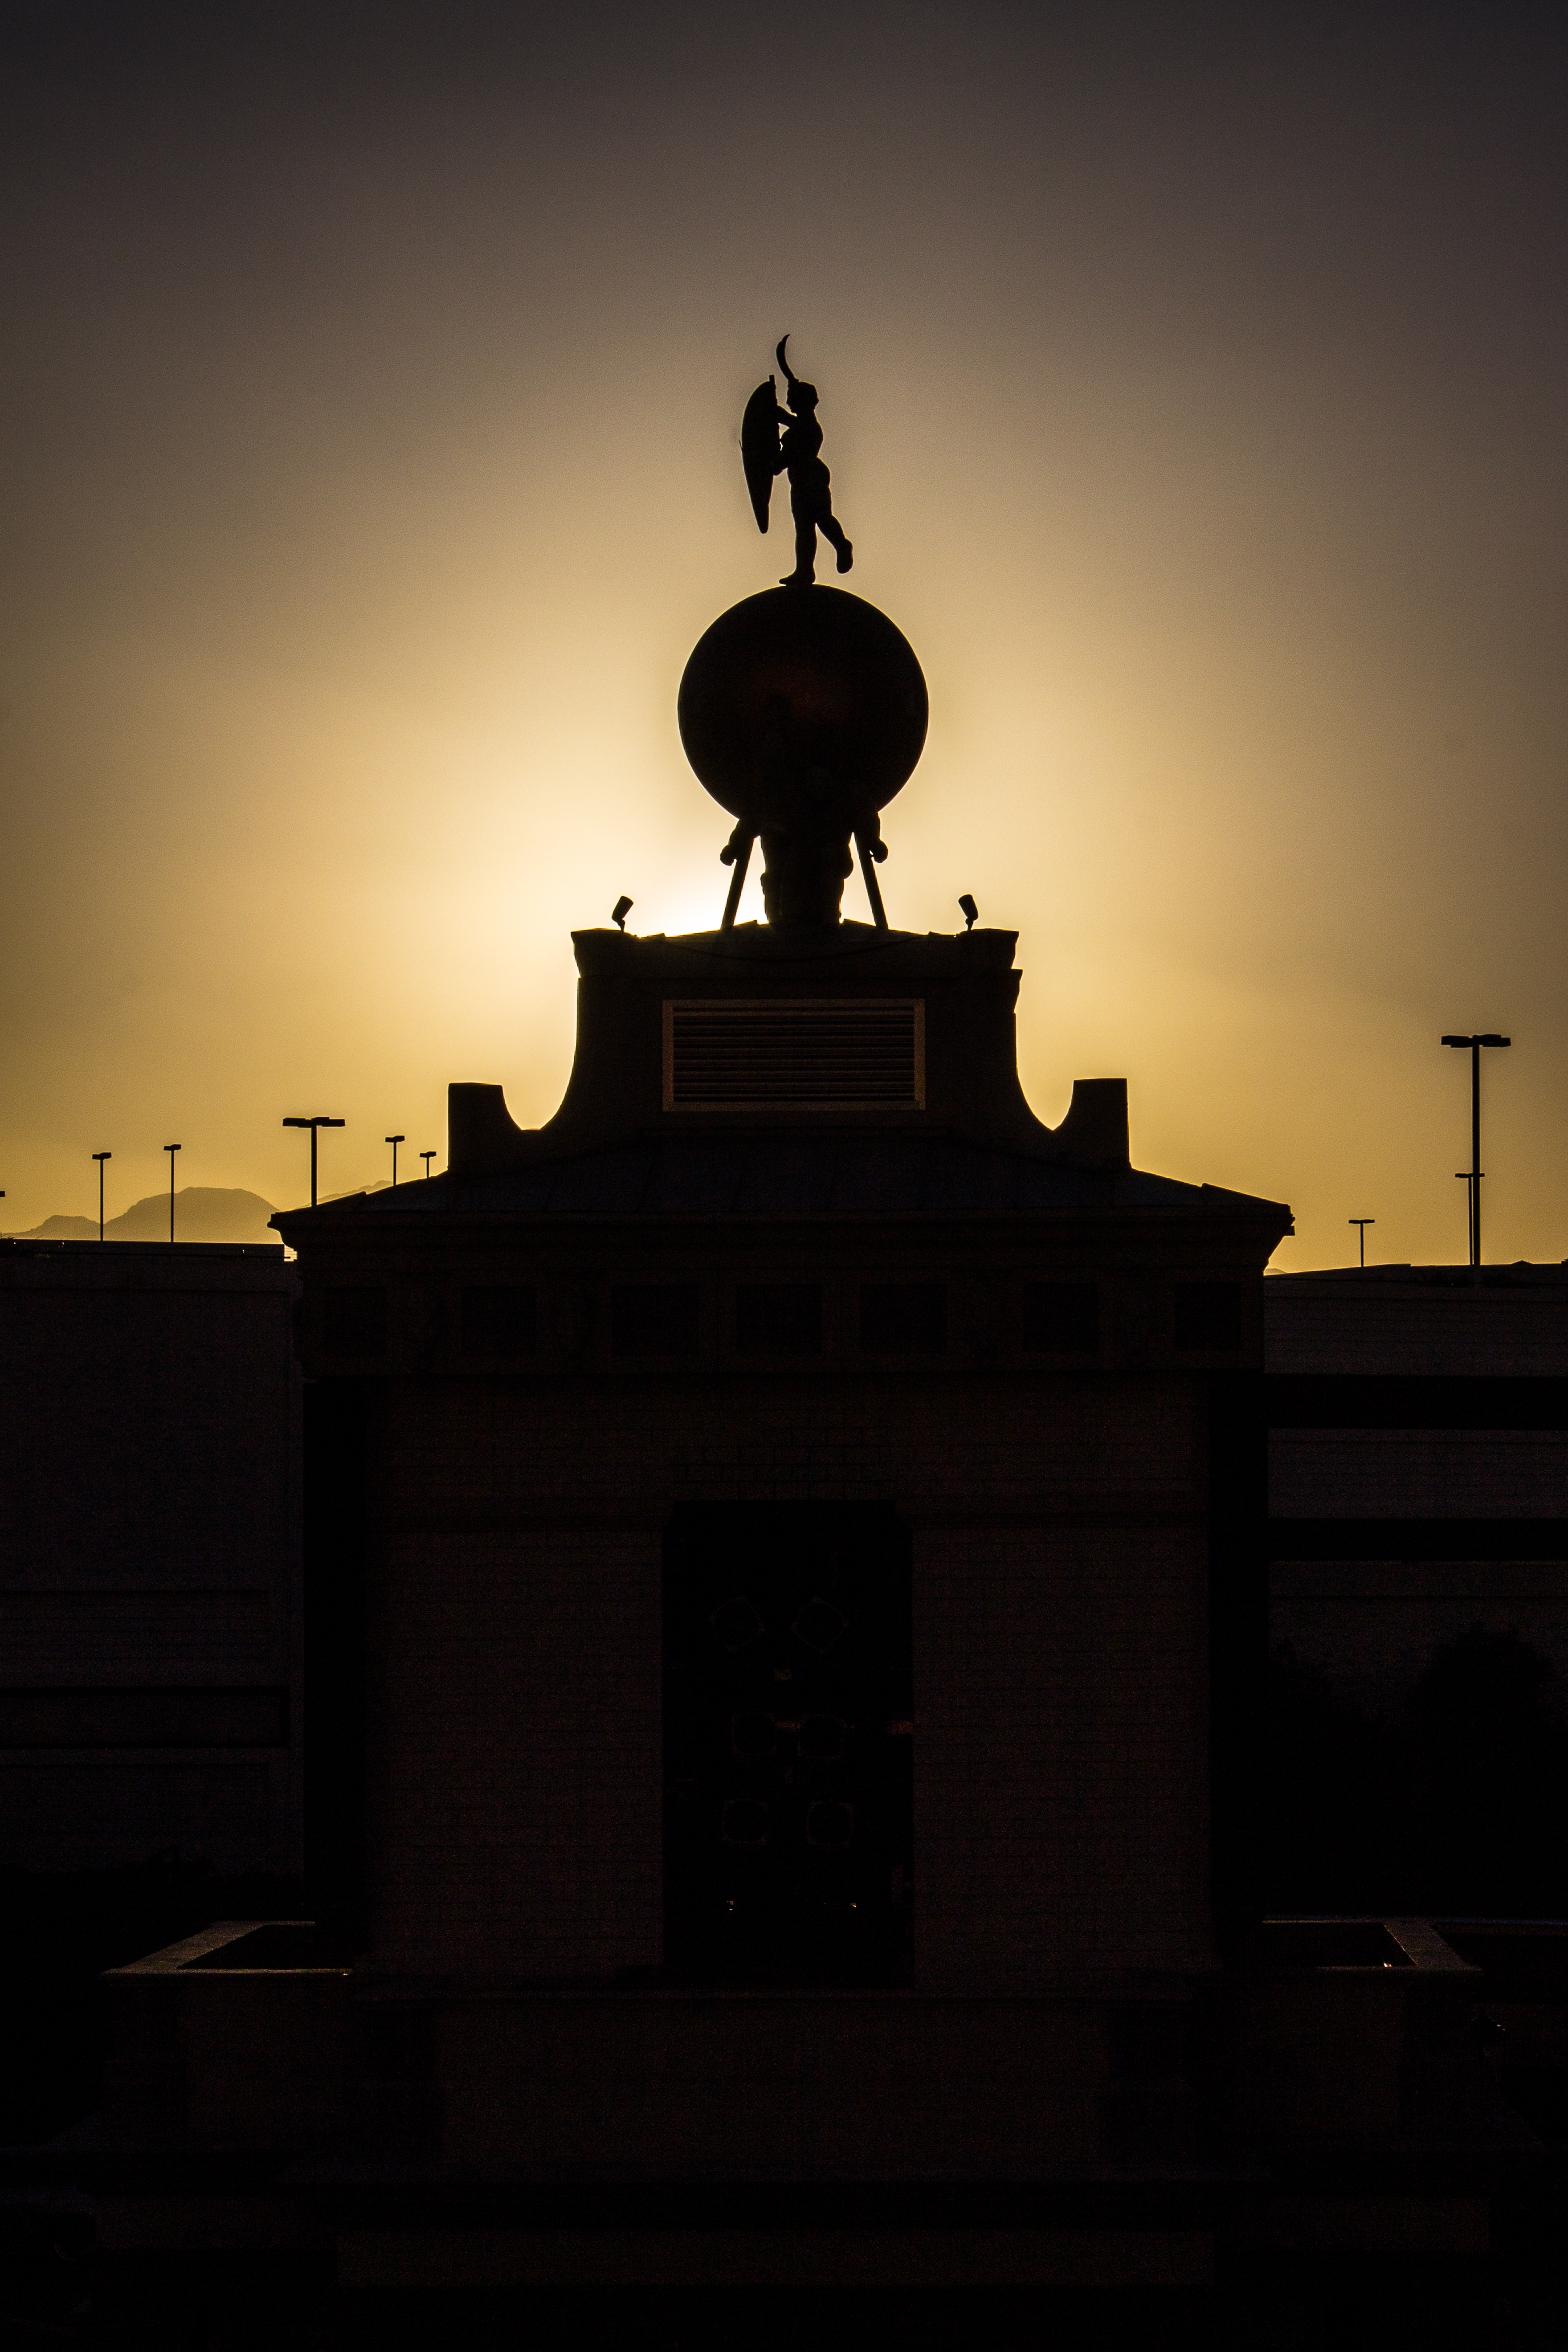
silhouette, light, architecture, sunset, skyline, night, morning, dawn, city, monument, vacation, travel, dusk, statue, evening, reflection, tower, usa, america, landmark, darkness, street light, attraction, tourism, lighting, gamble, sculpture, hotel, resort, pose, new, liberty, las, vegas, nevada, casino, gambling, shape, gaming, strip, las vegas